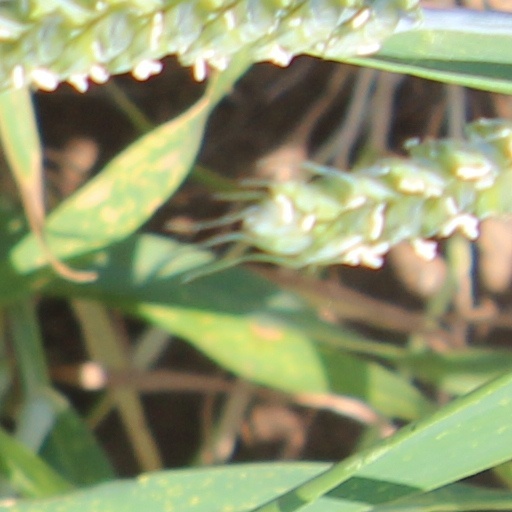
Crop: wheat